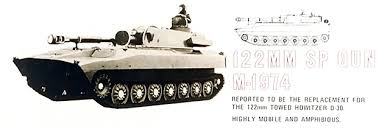
Label: Self Propelled Artillery